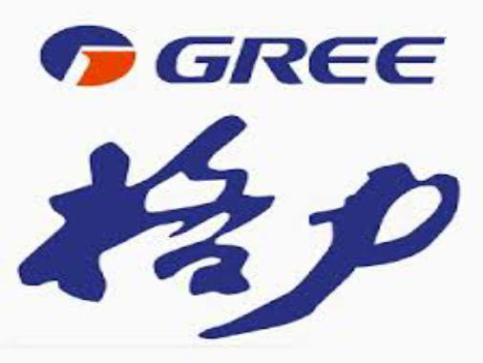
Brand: gree-2
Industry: Electronic